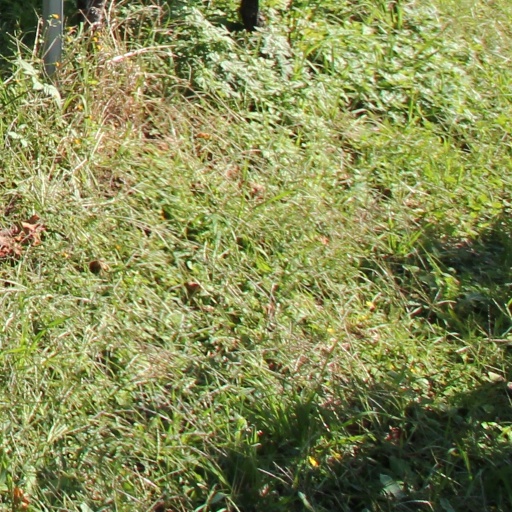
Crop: grape